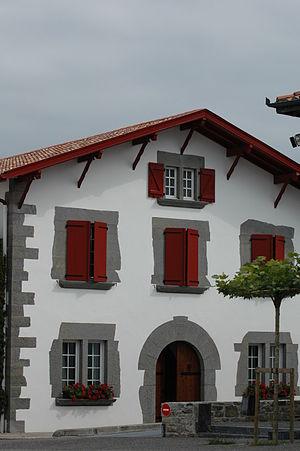
Irissarry est une commune française, située dans le département des Pyrénées-Atlantiques en région Nouvelle-Aquitaine.